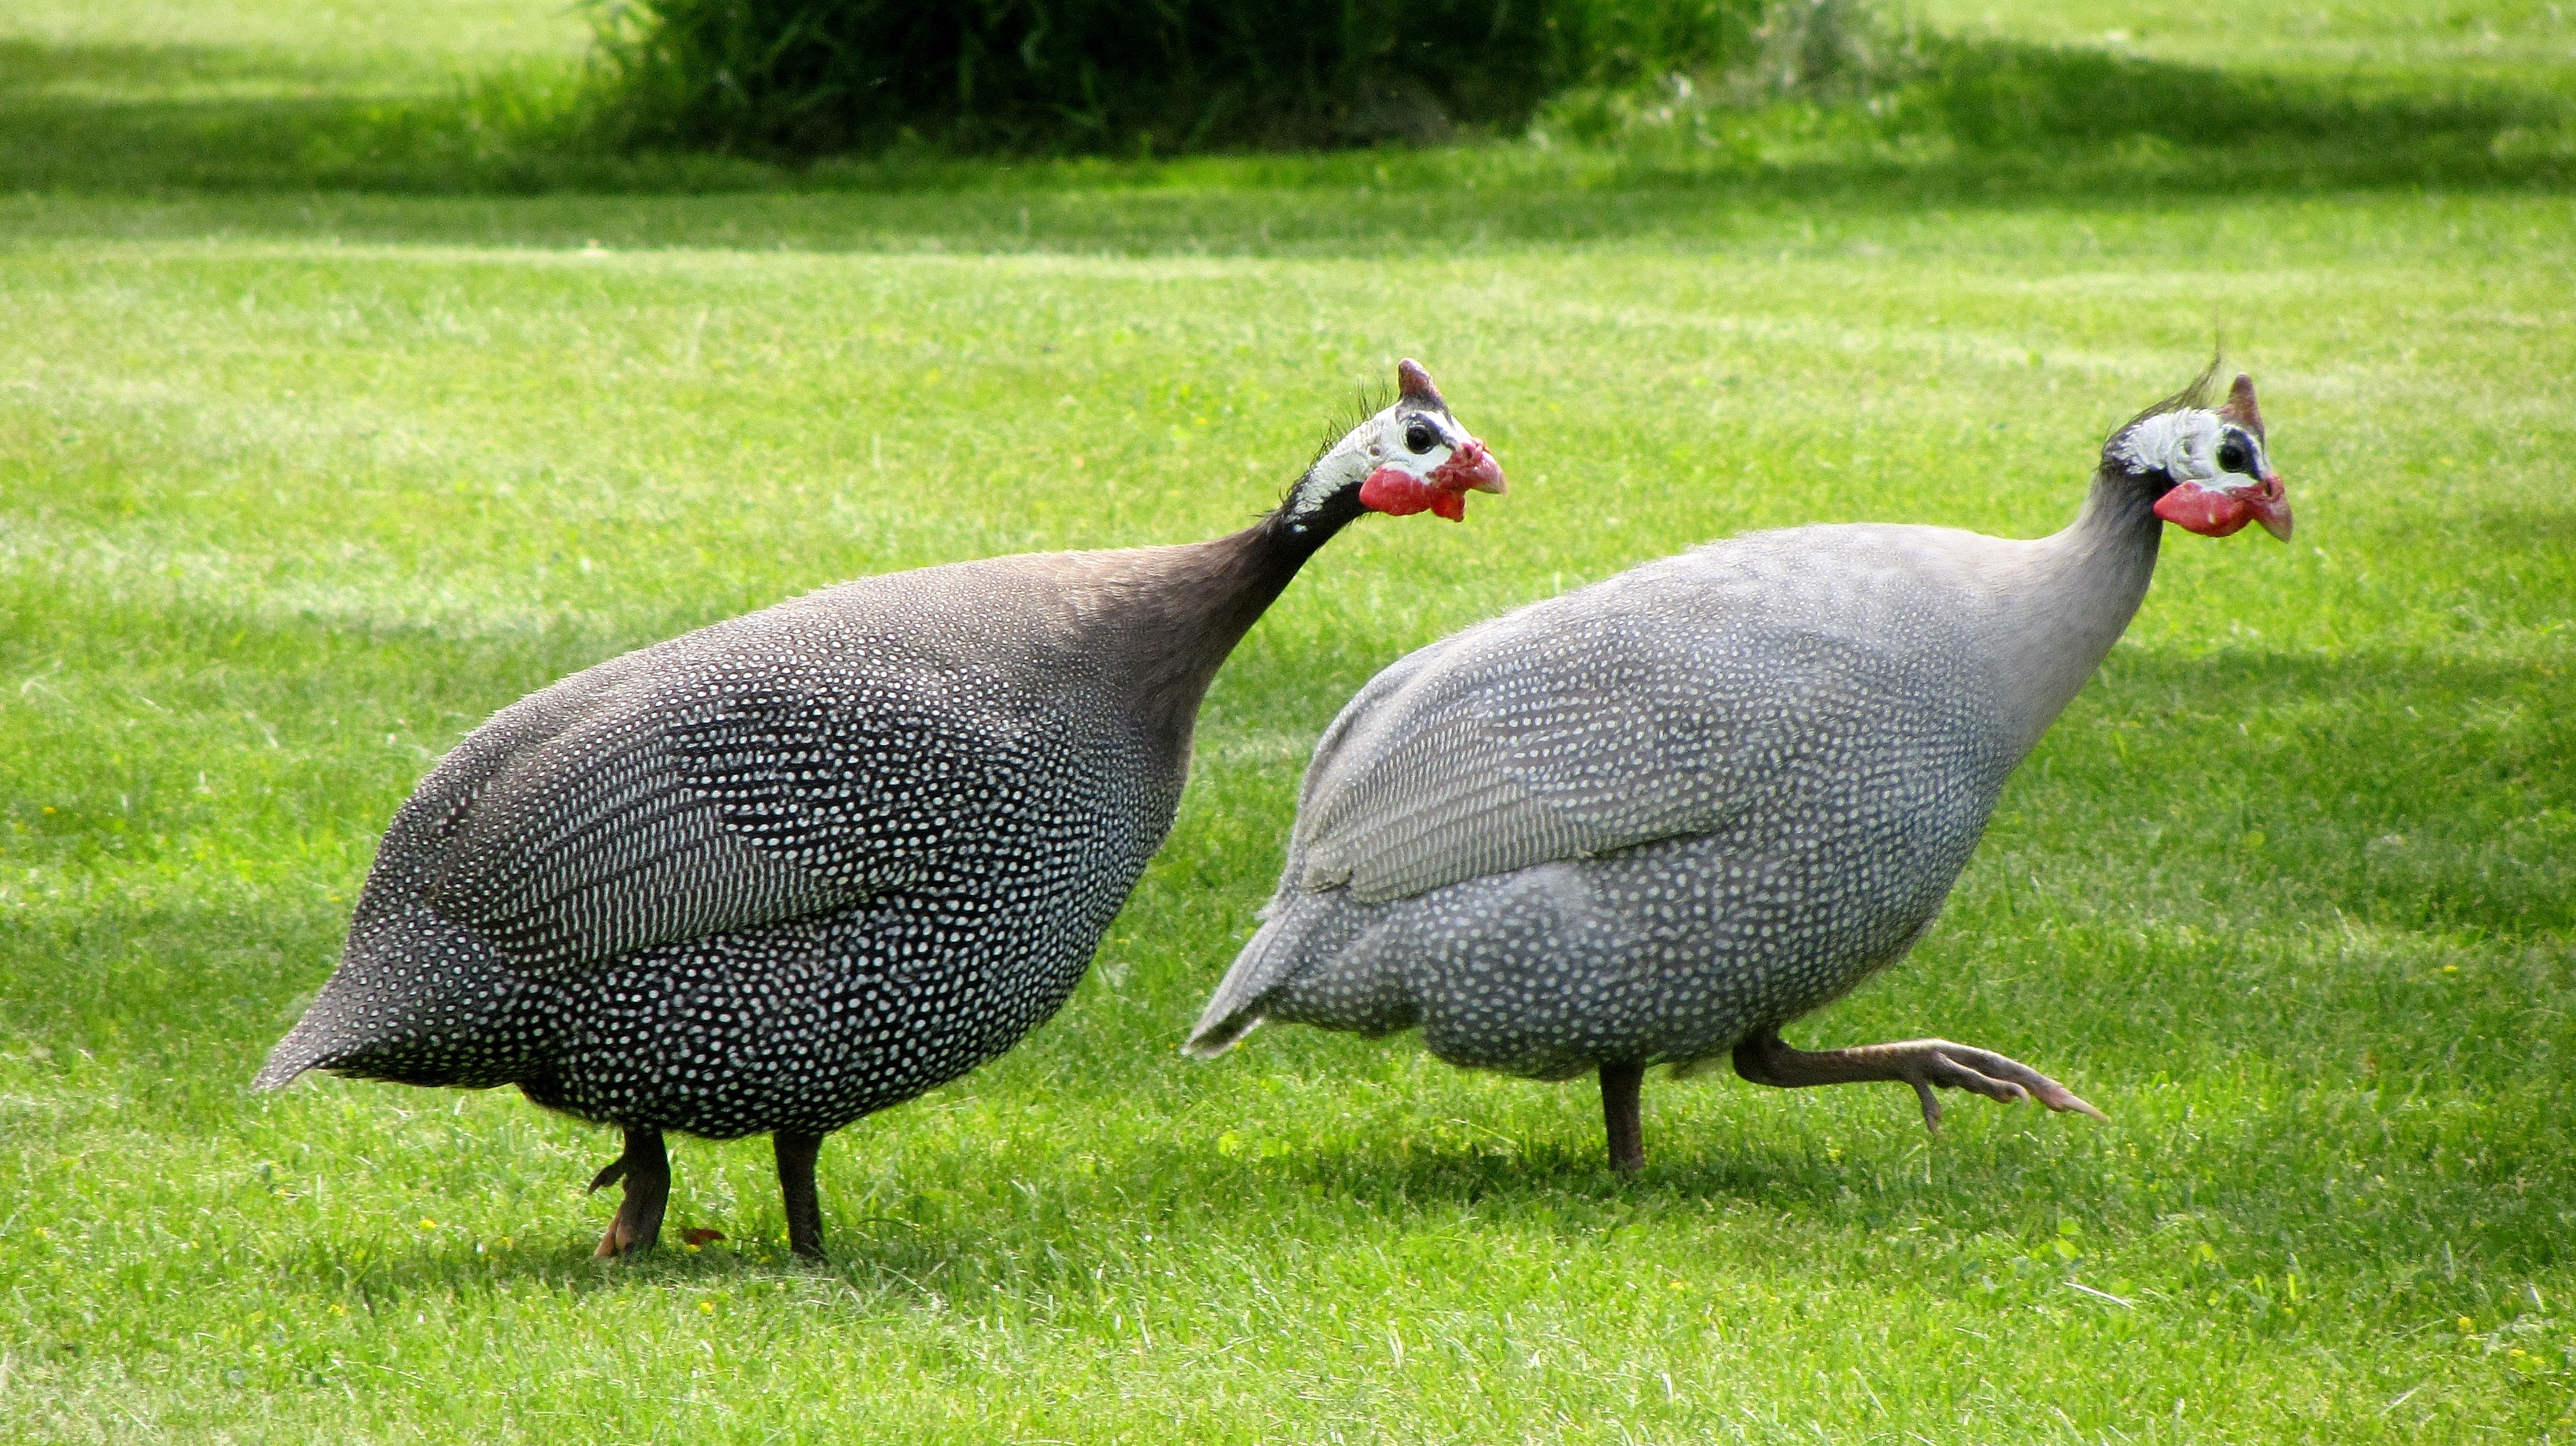
bird, prairie, wildlife, fowl, fauna, birds, galliformes, vertebrate, peafowl, chickens, wild turkey, guinea fowl, dot chickens, poultry birds, numididae